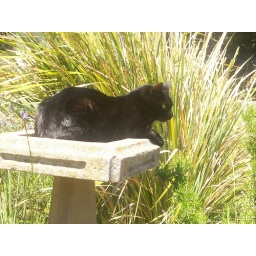
Cat sitting in bird bath